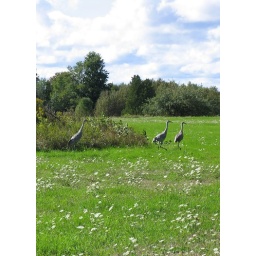
Cranes in field of white flowers